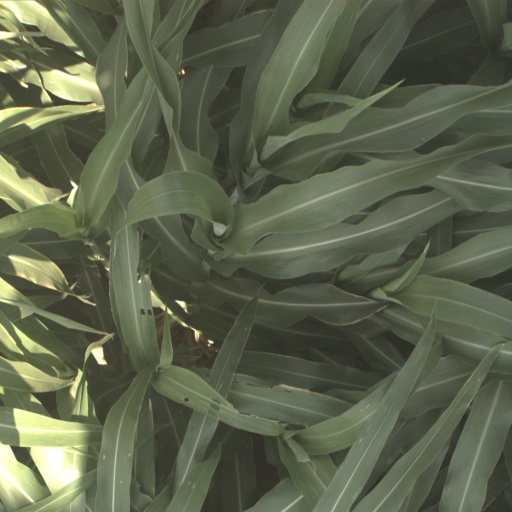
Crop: sorghum